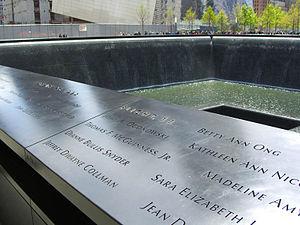
Le 11 septembre 2001, un Boeing 767-223ER assurant le vol 11 d'American Airlines est détourné par cinq terroristes d'Al-Qaïda qui font s'écraser l'avion contre la tour nord du World Trade Center à New York, qui s'effondre moins de deux heures après. Les 92 personnes à bord sont tuées ainsi que plus de 1600 personnes dans la tour nord ou dans sa chute, ce qui en fait l'accident aérien le plus meurtrier de l'histoire.